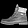
Label: Ankle boot